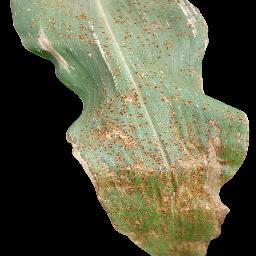
Label: Corn_(Maize)___Common_Rust